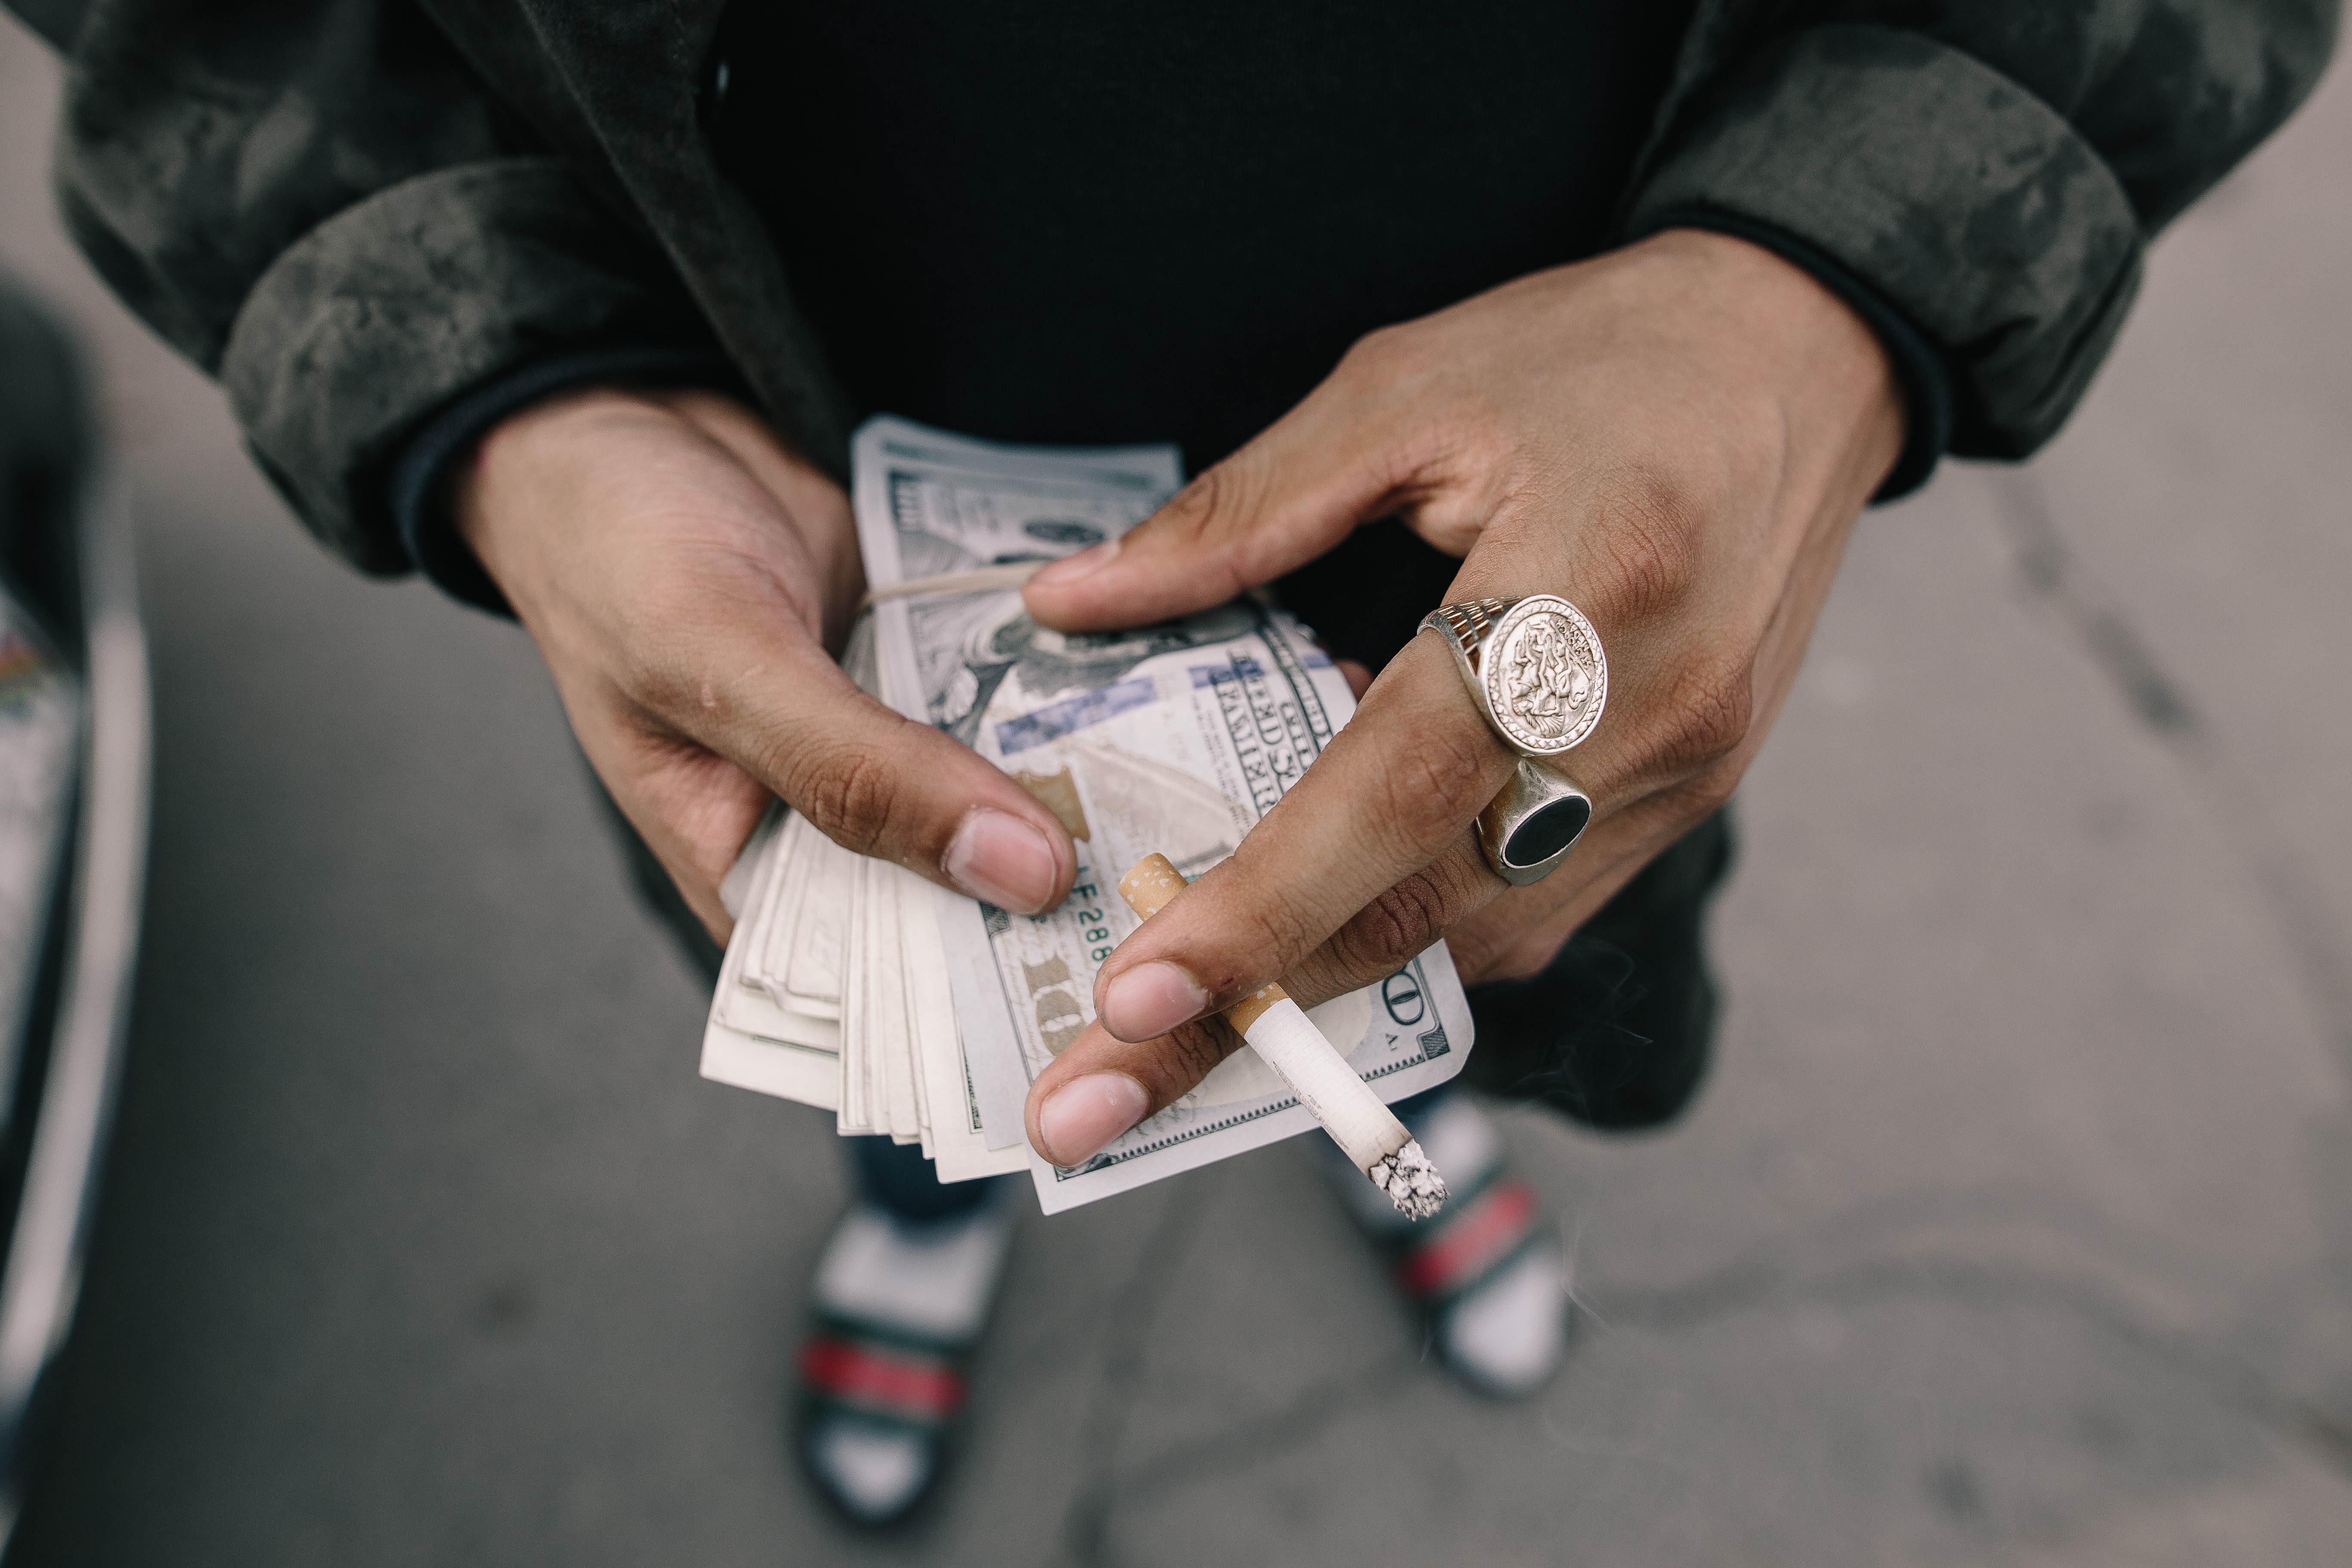
hand, man, money, arm, holding, cigarette, cash